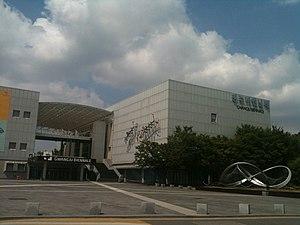
La biennale de Gwangju, qui a débuté en septembre 1995 dans la ville de Gwangju, a été la première biennale d'art contemporain d'Asie. Le but de la biennale de Gwangju est la mondialisation de l'art et le respect de la diversité plutôt que l'uniformité. Plus de 500 artistes provenant de 60 pays, quelques conservateurs étrangers et des critiques viennent dans la capitale de cette province, dont 1,3 million de citoyens n'avait vu pratiquement aucune exposition d'art contemporain international.